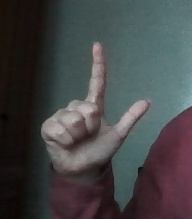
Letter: laam